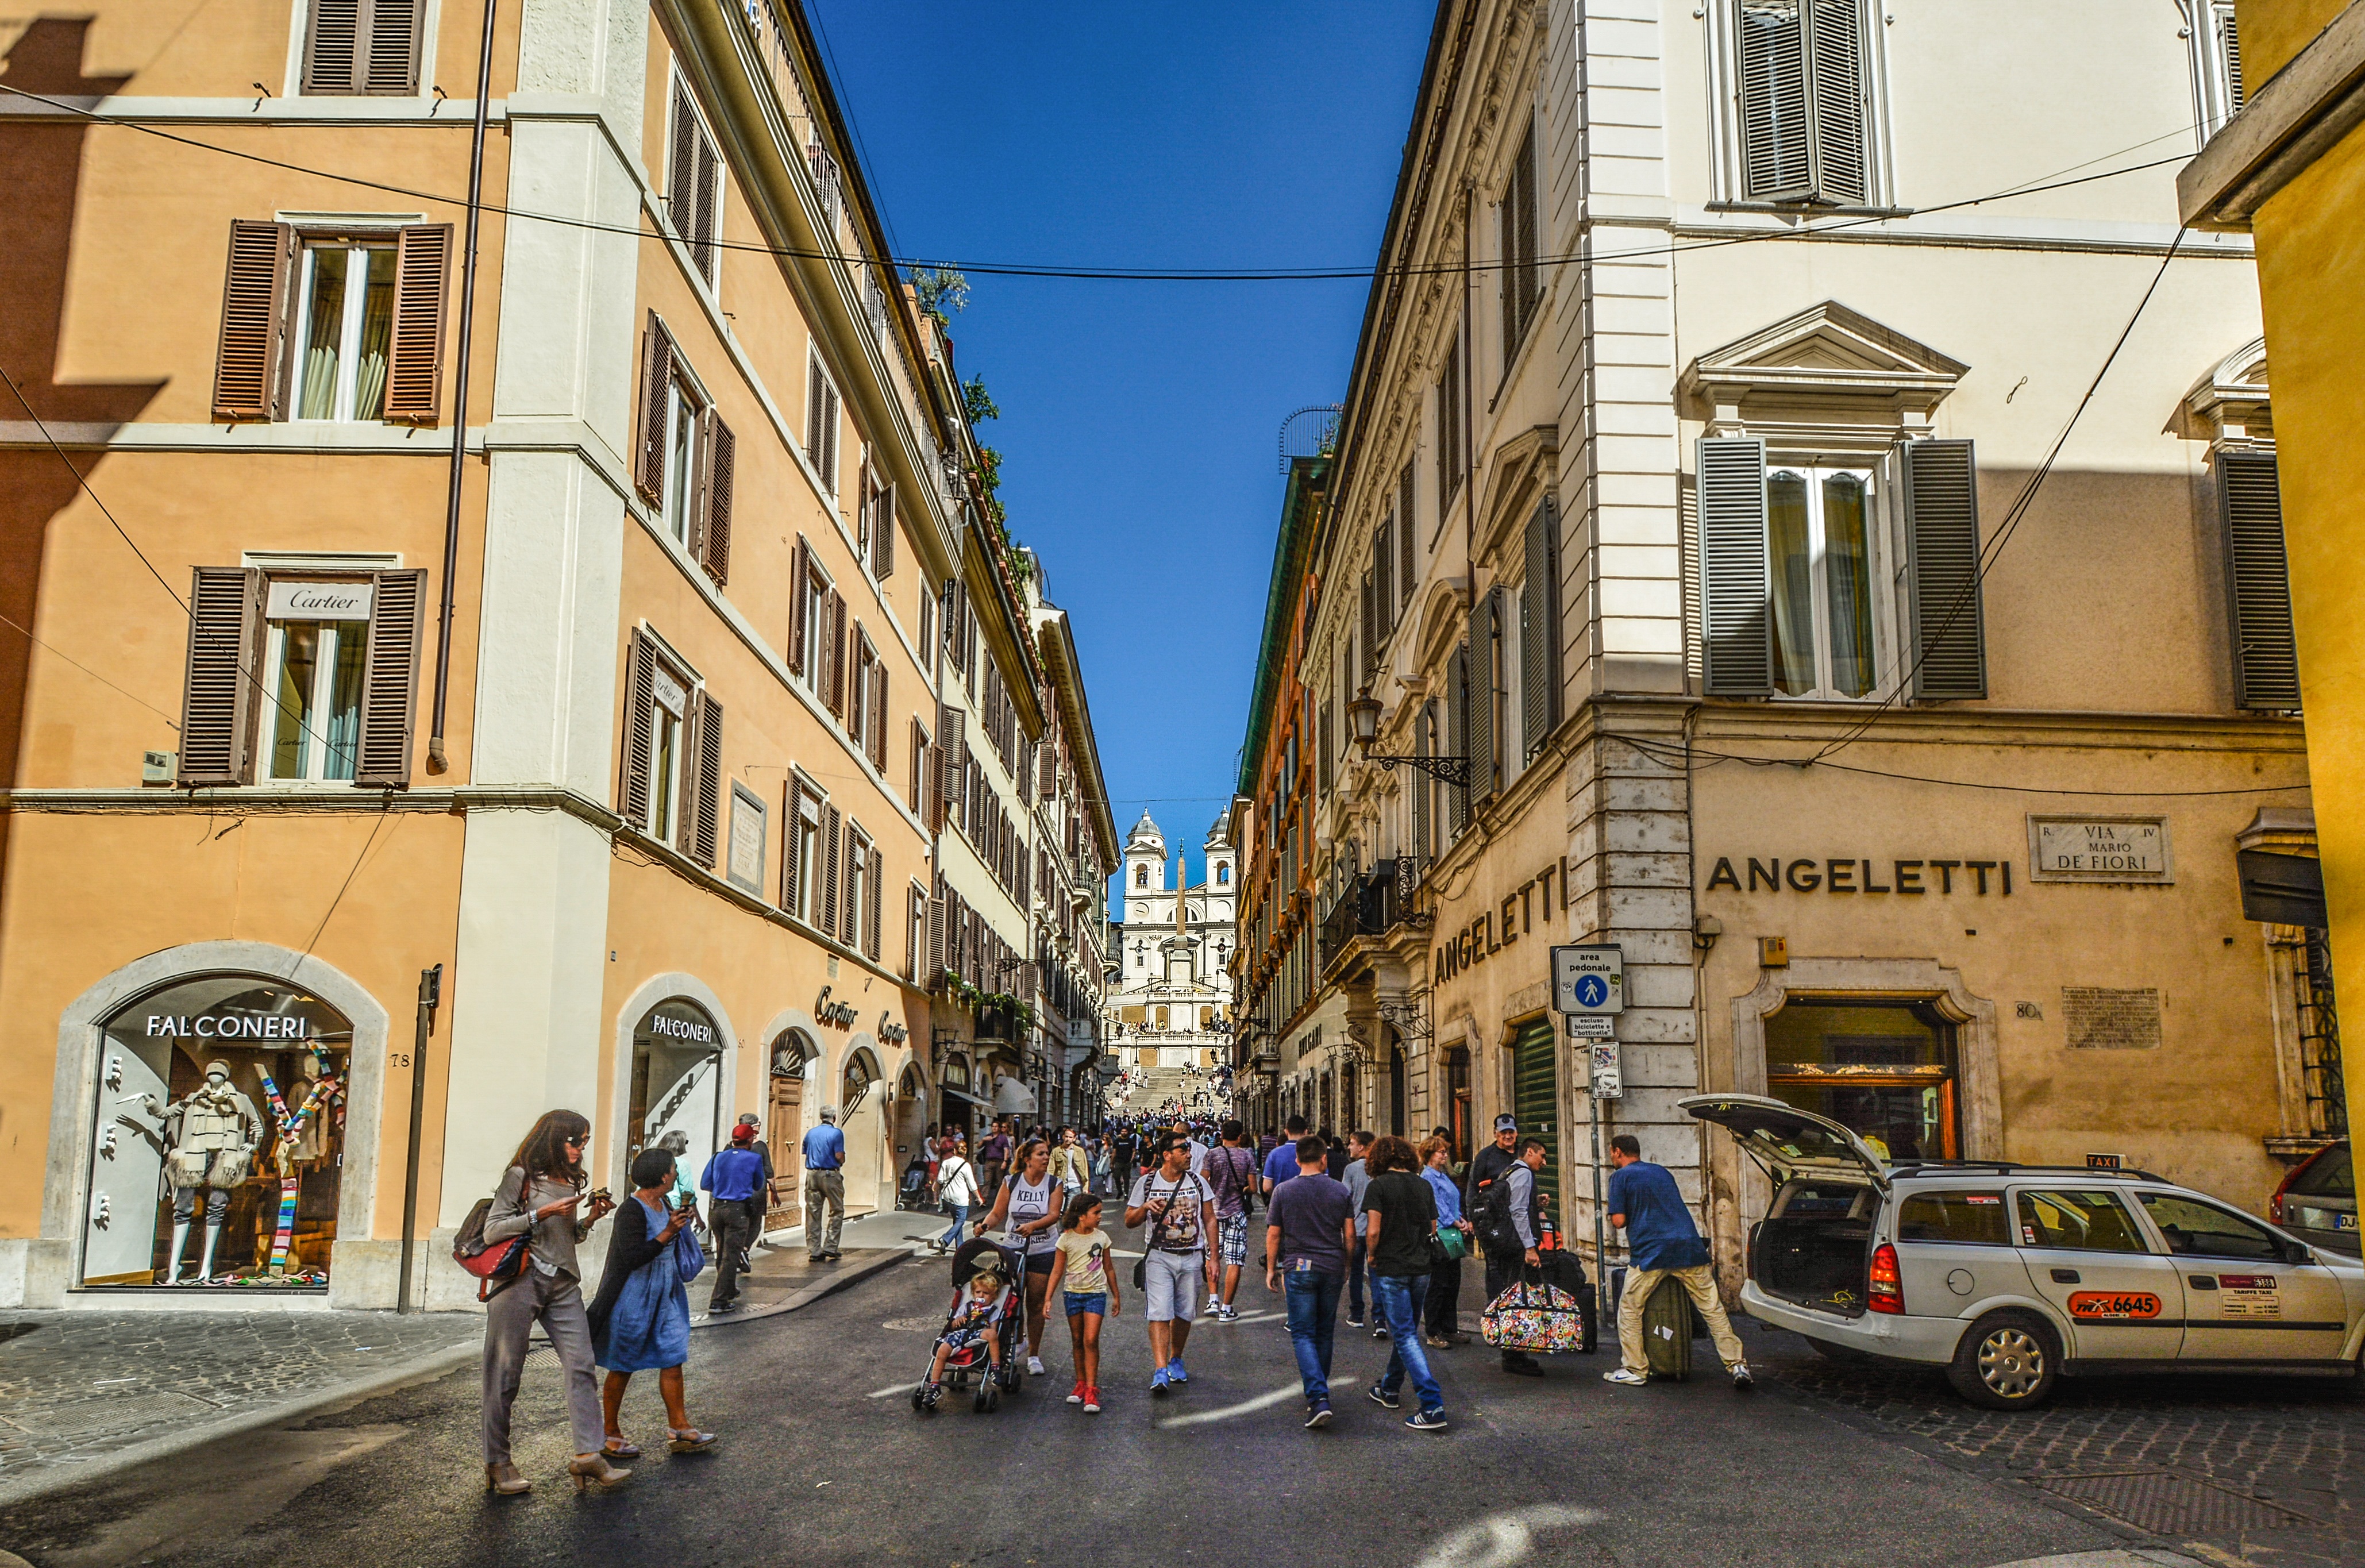
rome, spanish, steps, street, alley, vacation, city, italian, italy, urban, city life, car, tourist, view, landmark, spanish steps, stores, shopping, architecture